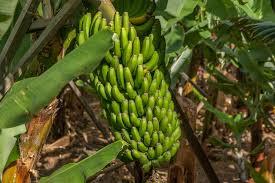
Mgomba mwenye mkungu wa ndizi ambayo bado ni mbichi na za kijani. Ndizi ziko nyingi kwenye mkungu zimejaa vizuri. Zinaonekana kuwa katika  hatua ya kukua.Mazingira yanayozunguka ya shamba na kuna majani ya migomba mingine pembeni.